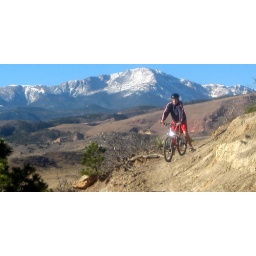
Mark riding his mountain bike through Ute Valley Park. Pikes Peak in the background. Colorado Springs, CO.